May 68

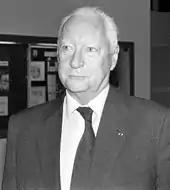
Pierre Messmer

On 30 May, 400,000 to 500,000 protesters (many more than the 50,000 the police were expecting) led by the CGT marched through Paris, chanting: ""Adieu, de Gaulle!"" ("Farewell, de Gaulle!"). Maurice Grimaud, head of the Paris police, played a key role in avoiding revolution by both speaking to and spying on the revolutionaries, and by avoiding the use of force. While Communist leaders later denied that they had planned an armed uprising, and extreme militants only comprised 2% of the populace, they had overestimated de Gaulle's strength, as shown by his escape to Germany. Historian Arthur P. Mendel, otherwise skeptical of French Communists' willingness to maintain democracy after forming a government, claims that the "moderate, nonviolent and essentially antirevolutionary" Communists opposed revolution because they sincerely believed that the party must come to power through legal elections, not armed conflict that might provoke harsh repression from political opponents.